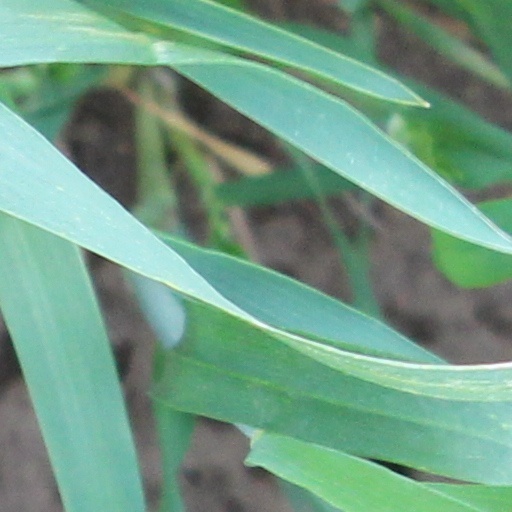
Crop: wheat